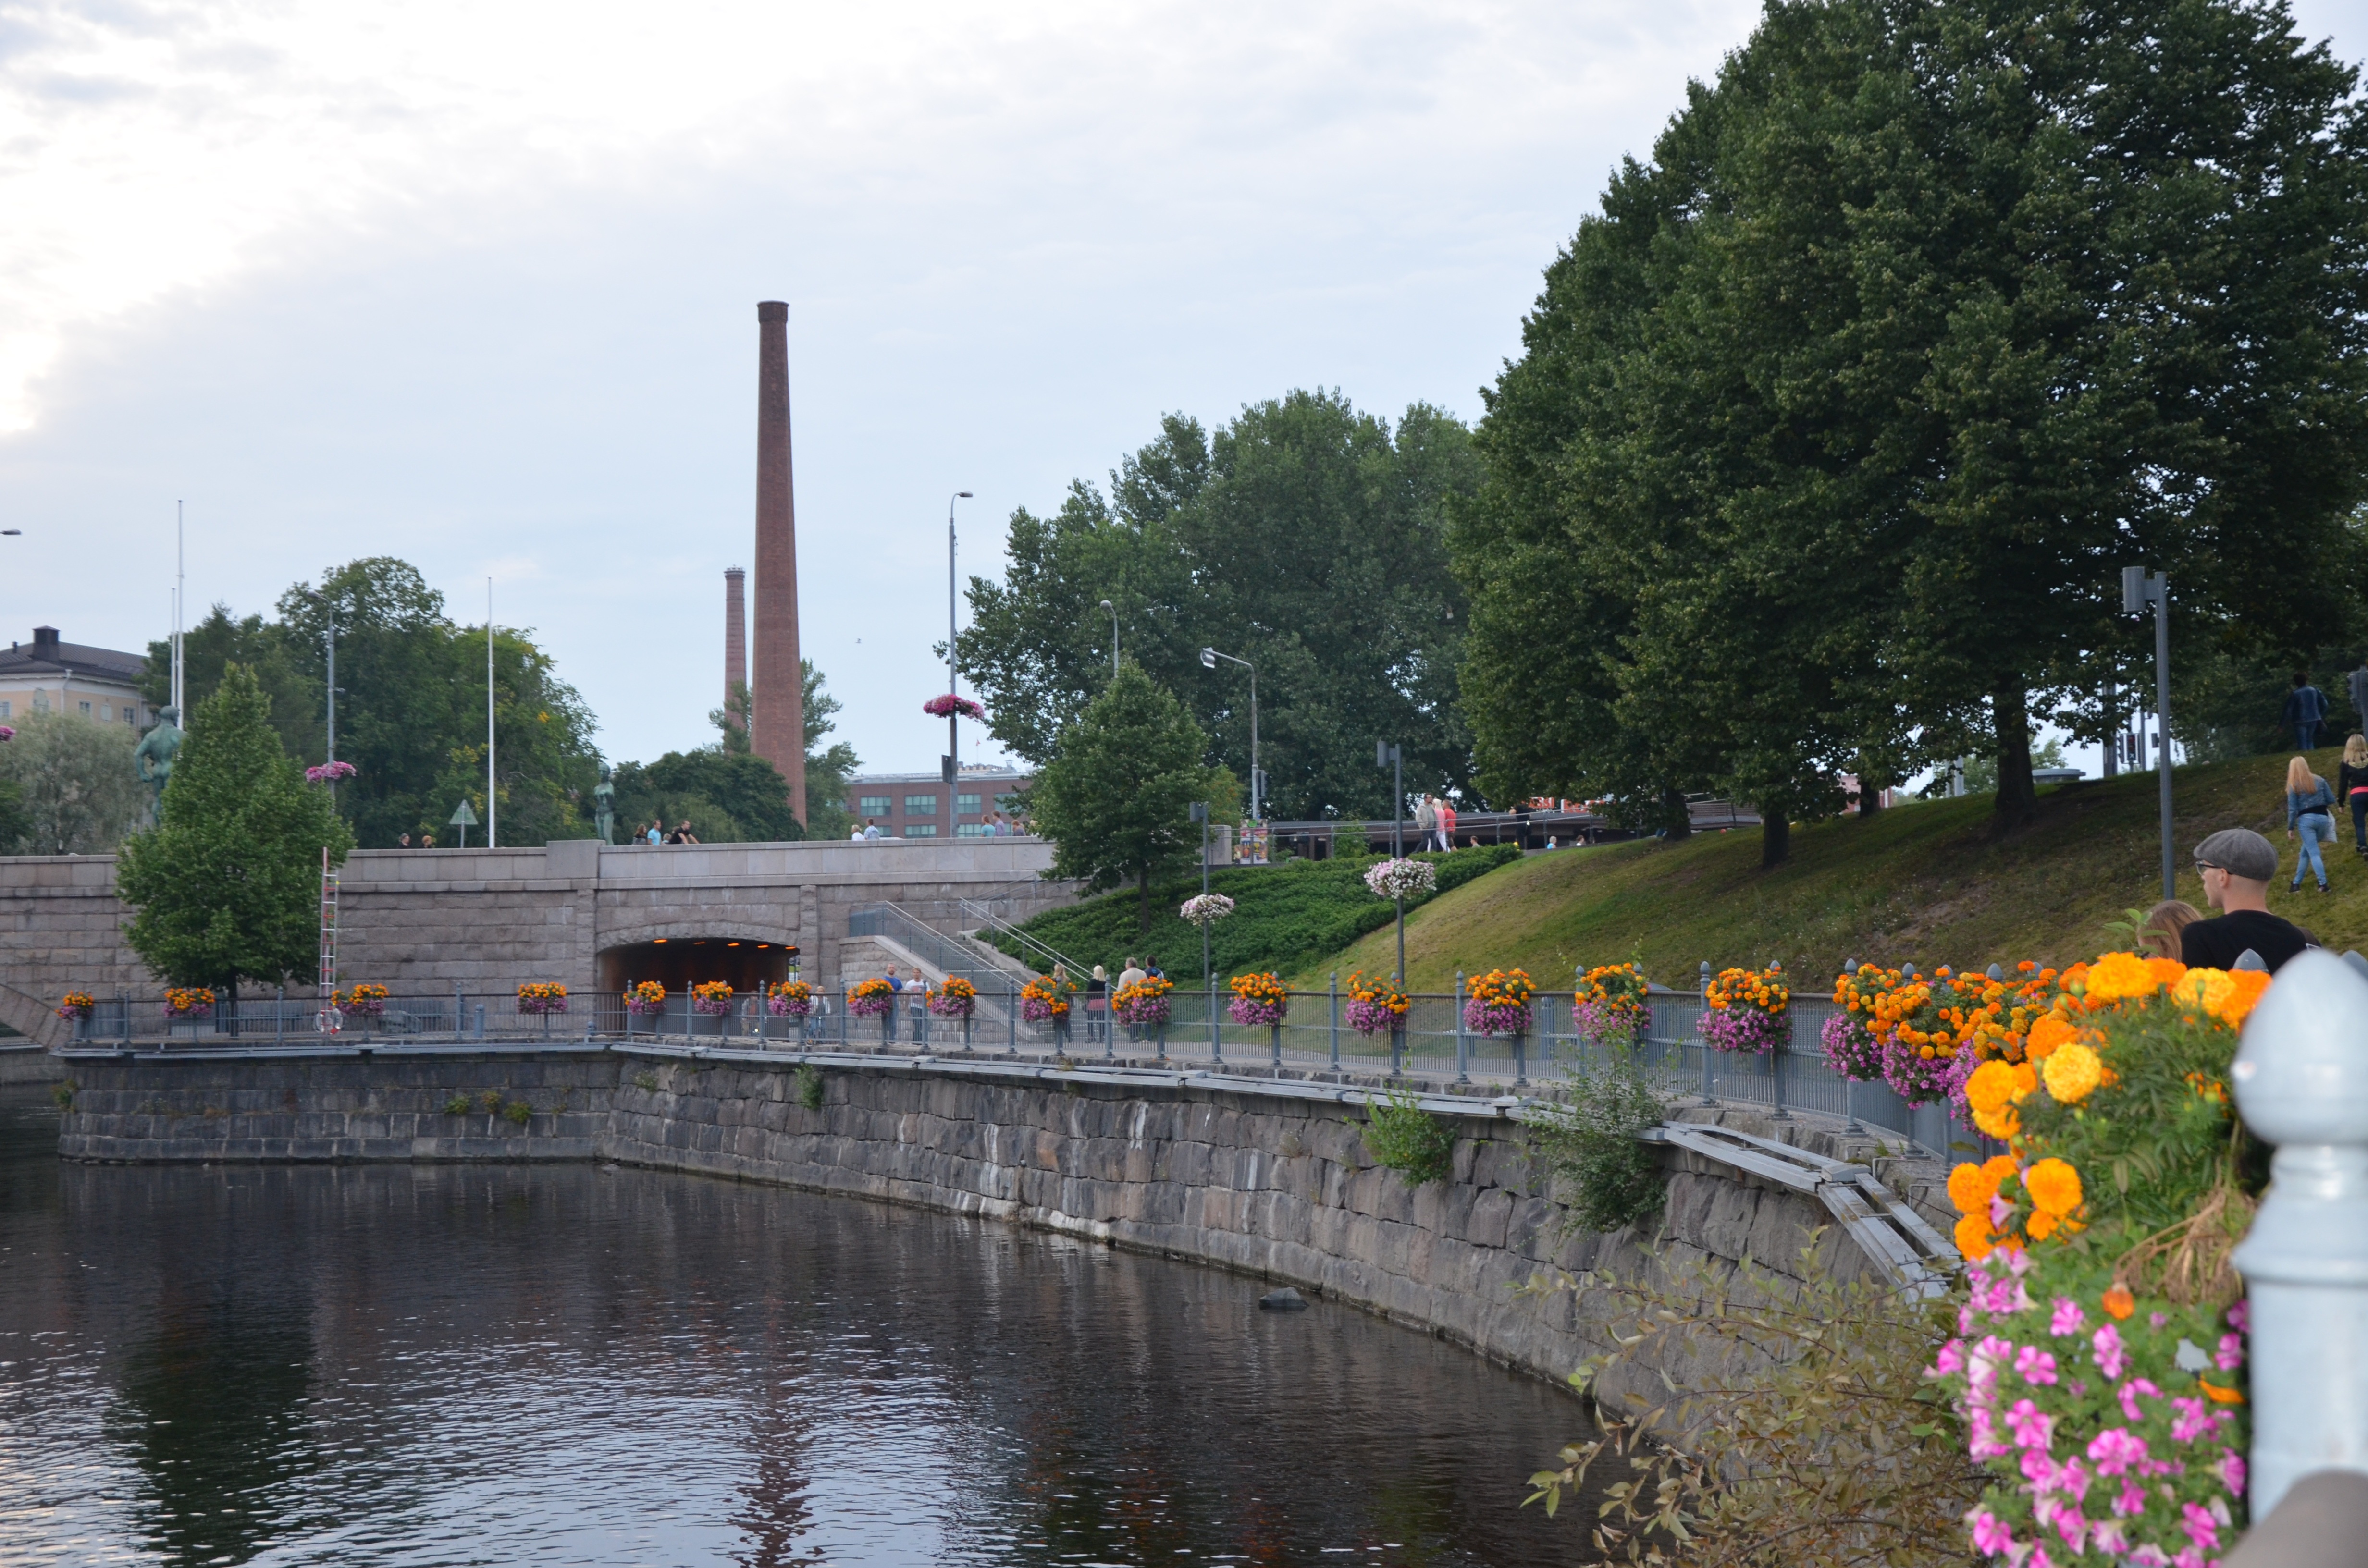
landscape, water, nature, bridge, flower, river, canal, summer, park, waterway, flowers, finland, reflecting pool, tampere